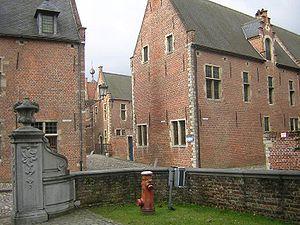
Raymond Martin Marie Ghislain Lemaire fut professeur d'université, historien de l'art et praticien de la rénovation de monuments et sites.